Richard Dornbush

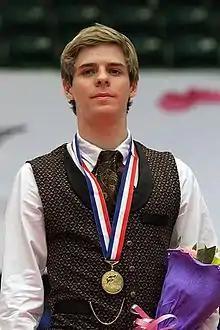
Richard Dornbush in 2010

Richard Dornbush (born August 27, 1991) is a retired American former figure skater. He is the 2014 Lombardia Trophy champion, the 2010–11 Grand Prix Final champion, and the 2011 U.S. National silver medalist.